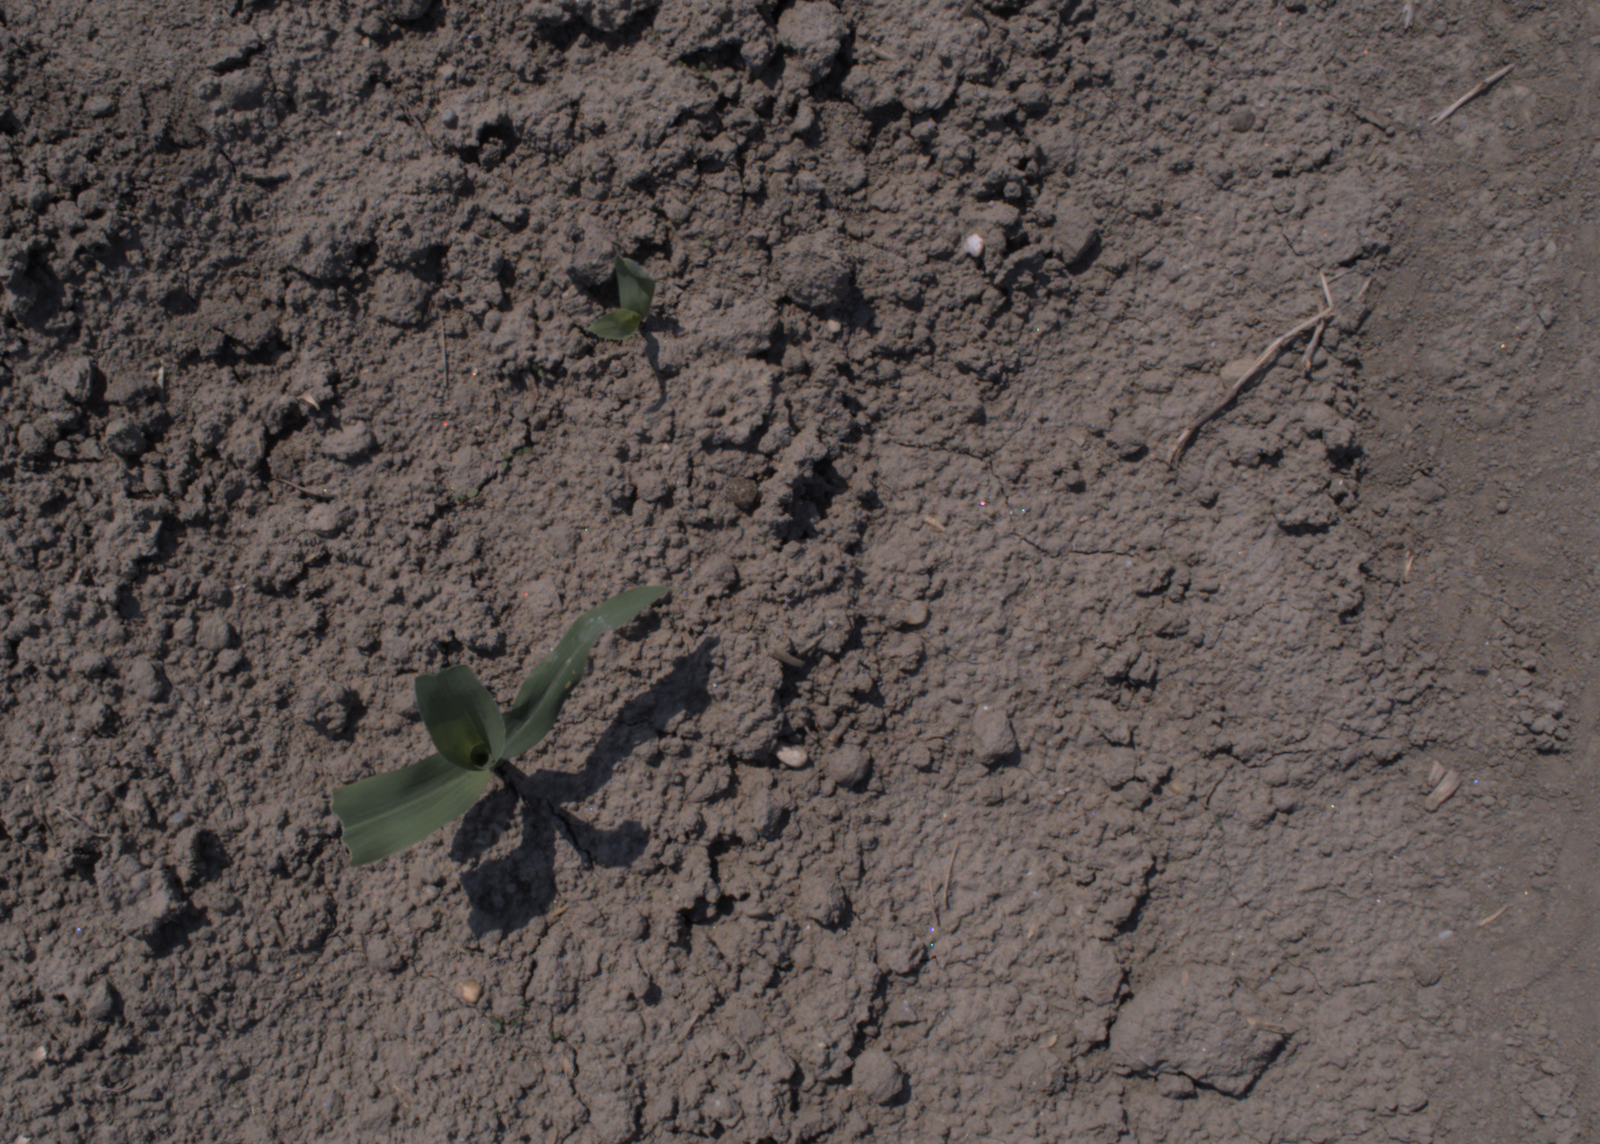
Capture date: 10.08.2020 12:31:28
Weather: sunny
Wind: light
Seeding date: 21.07.2020
Plant canopy height (mm): 930